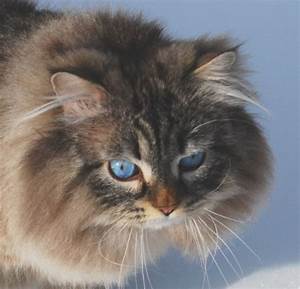
Label: cat